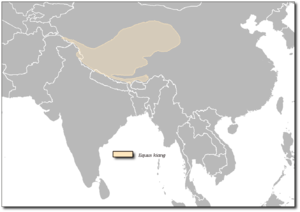
Kiang
Udbredelse
Kiangen, også kaldet det tibetanske vildæsel, er en art i hestefamilien og den største af de vilde æsler. Dyret forekommer i Tibet og tilgrænsende regioner og er nært beslægtet med onageren, men er noget større.